The Fosters season 5

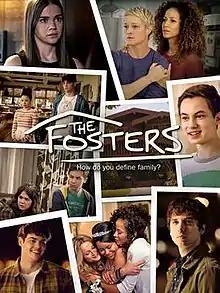
"The Fosters" season 5 poster

The fifth and final season of "The Fosters" premiered on July 11, 2017. The season consisted of 22 episodes and stars Teri Polo and Sherri Saum as Stef Foster and Lena Adams, an interracial lesbian couple, who have adopted a girl (Maia Mitchell) and her younger brother (Hayden Byerly) while also trying to juggle raising Latino twin teenagers (Cierra Ramirez and Noah Centineo) and Stef's biological son (David Lambert). Danny Nucci also returns as Mike Foster in a recurring role.